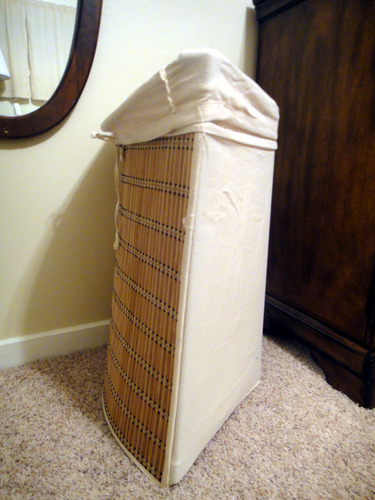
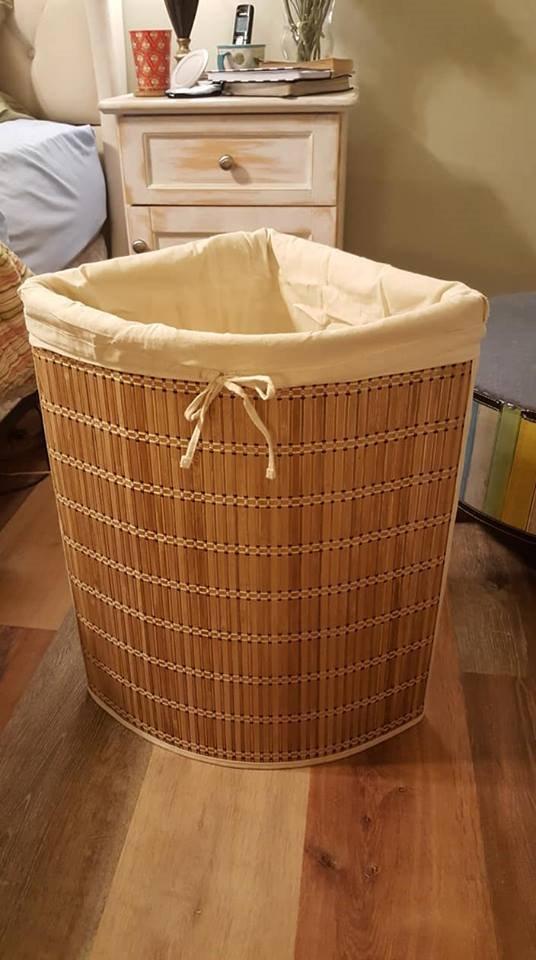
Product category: items_hamper
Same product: yes